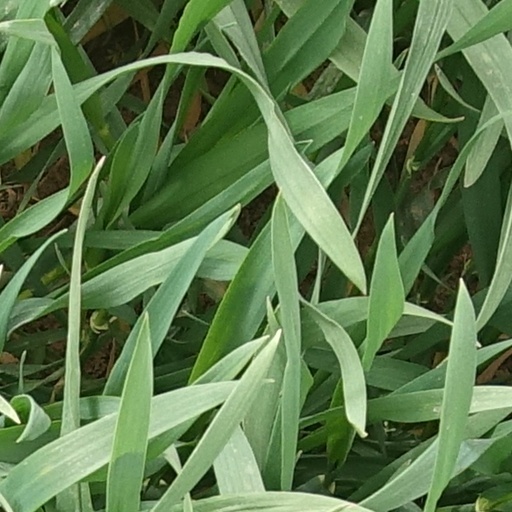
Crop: wheat